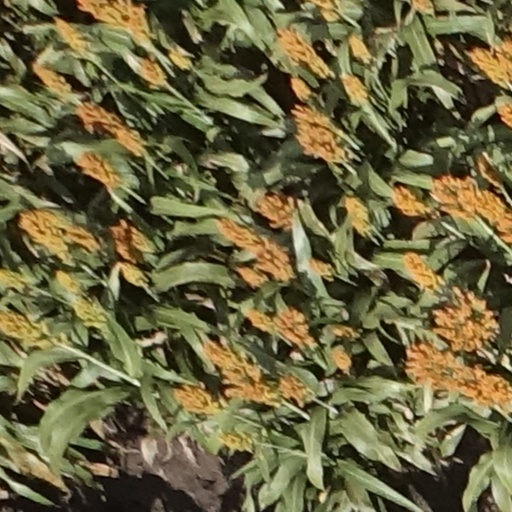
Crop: sorghum